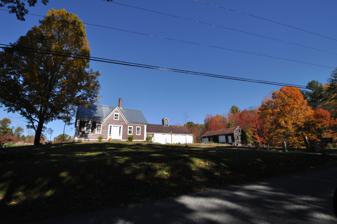
Building: Parsons–Piper–Lord–Roy Farm
Country: United States of America
Year built: 1844
United States historic place Parsons–Piper–Lord–Roy Farm U.S. National Register of Historic Places Show map of Maine Show map of the United States Location 309 Cramm Rd., Parsonsfield, Maine Coordinates 43°42′30″N 70°50′49″W / 43.70833°N 70.84694°W / 43.70833; -70.84694 Area 26 acres (11 ha) Built 1844 ( 1844 ) Architectural style Greek Revival, Gothic Revival NRHP reference No. 05000054 Added to NRHP February 15, 2005 The Parsons–Piper–Lord–Roy Farm is a historic farmstead at 309 Cramm Road in Parsonsfield, Maine .  Its buildings dating to 1844, it is a fine example of a well-preserved mid-19th century farmstead, with modifications in the 20th century to adapt the barn to chicken farming.  The property was listed on the National Register of Historic Places in 2005. Description and history The Parsons–Piper–Lord–Roy Farm is a 26-acre (11 ha) rural agricultural property in southeastern Parsonsfield.  The property consists of parcels of land on the north and south sides of Cramm Road, just east of its junction with Fenderson Road.  Much of the property is wooded, some of that formerly agricultural land that has returned to forestation.  The farmstead stands on the north side of Cramm Road, with three buildings arranged in a U shape around a central drive.  The house, on the west side, is a 1-1/2 story Cape style wood frame structure, with a side gable roof and central front cross gable, with a 1-1/2 story ell extending to the rear to join to an attached carriage barn.  The house has Greek Revival styling, its entrance flanked by sidelight windows and pilasters, and topped by an entablature with cornice. At the top of the U stands the main barn, a large two-story bank barn with the gable oriented east-west.  Its main entrance is on the west side, with a large sliding door topped by a two-tier transom window and a gabled Greek Revival entablature.  Originally built to house large animals in stalls flanking a central drive, it has been converted into a chicken barn, with the loft space floored over for a usable third-floor space.  The east side of the U has a rectangular structure now used as an equipment shed. The buildings of the farmstead were built in 1844 by John Merrill, a local builder, for Enoch Parson (a descendant of Thomas Parson for whom the town is named) at the time of his daughter Hannah's marriage to Dan Piper.  The Pipers and Parsons shared ownership of the entire farm property (which was originally about 1,000 acres (400 ha)).  A later Parson descendant married into the Lord family, and were the last of that family line to own the property, which was sold in 1948 by their heirs to the Roy family.  The Roys were responsible for the conversion of the farm to a chicken-raising operation. See also National Register of Historic Places listings in York County, Maine References